Poplar Hospital

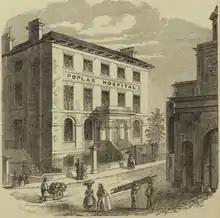
In "Illustrated London News" in 1858

From the seventeenth to the early nineteenth century, the British East India Company (EIC) maintained a hospital in the area known as Poplar Hospital. The hospital had been established in March 1628 as an almshouse for its mariners.